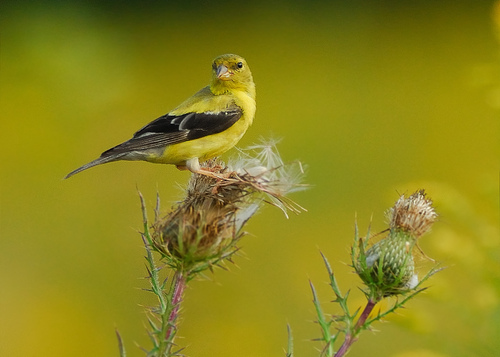
a yellow bird with black side wings. is standing on tope of a budding plant.
this bird has black wings and has a green crown.
yellow bird with black wings and retrices also a grey bill and yellow eye ring.
this little bird has a yellow body, black wing and tail, and short bill.
this small yellow bird has black wings and white wingbarsa small yellow bird with black wings.
this particular bird has a belly that is yellow with black wings
this colorful bird is bright yellow, with black wing tips.
this bird has wings that are black and has a yellow belly
this bird has a pointed bill, with a yellow breast.
Species: American Goldfinch